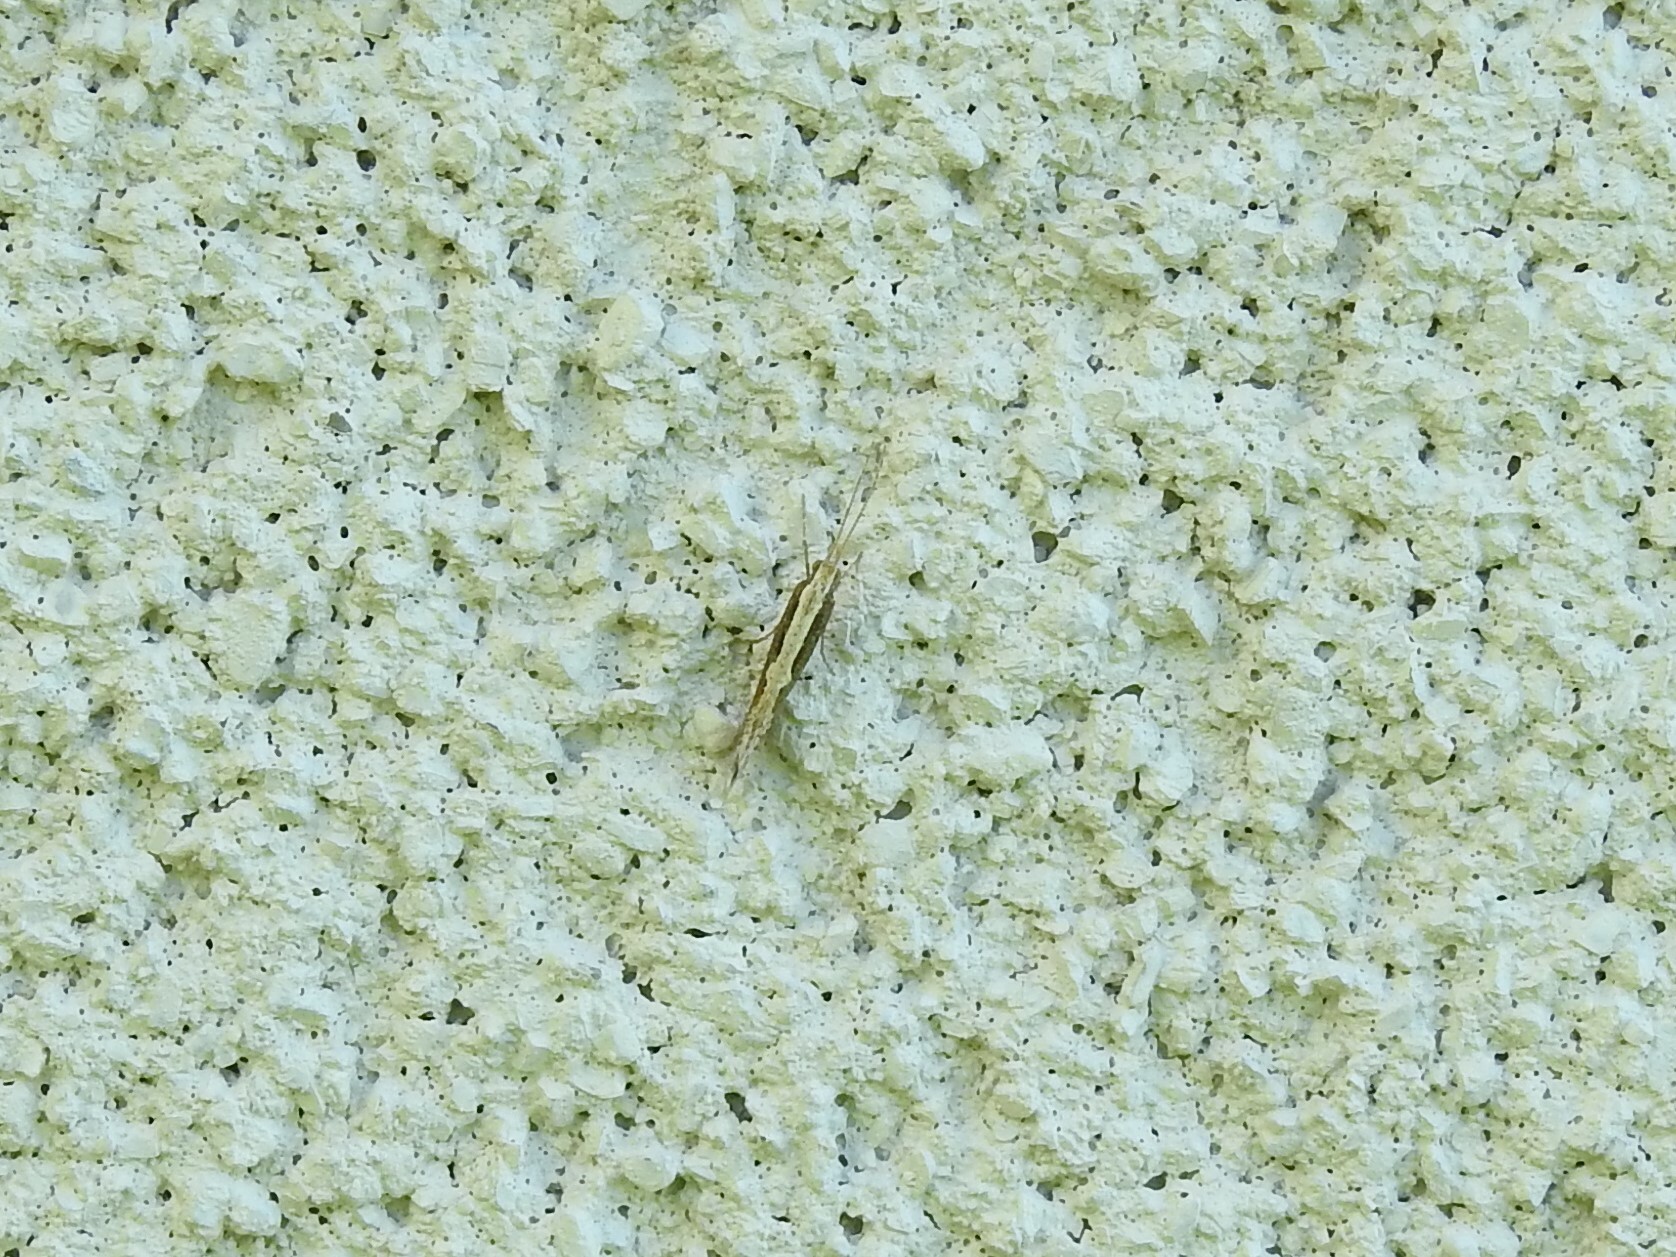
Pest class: diamondback_moth